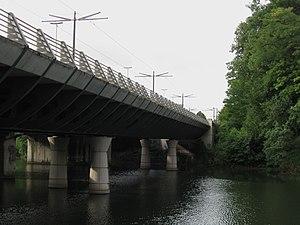
Pont sur le Loiret du tramway d'Orléans, Olivet, Loiret, France
La ligne A du tramway d'Orléans est une ligne de tramway française d'orientation nord-sud du réseau des transports de l'agglomération orléanaise qui relie la station Jules Verne à Fleury-les-Aubrais à celle de l'Hôpital de la Source à Orléans. Exploitée par Keolis Métropole Orléans, elle a été mise en service le 27 novembre 2000 et compte 27 stations sur 18 km de lignes.